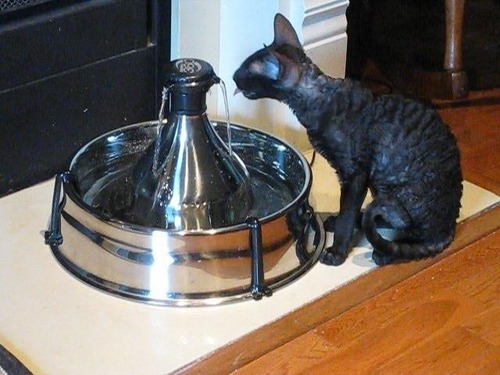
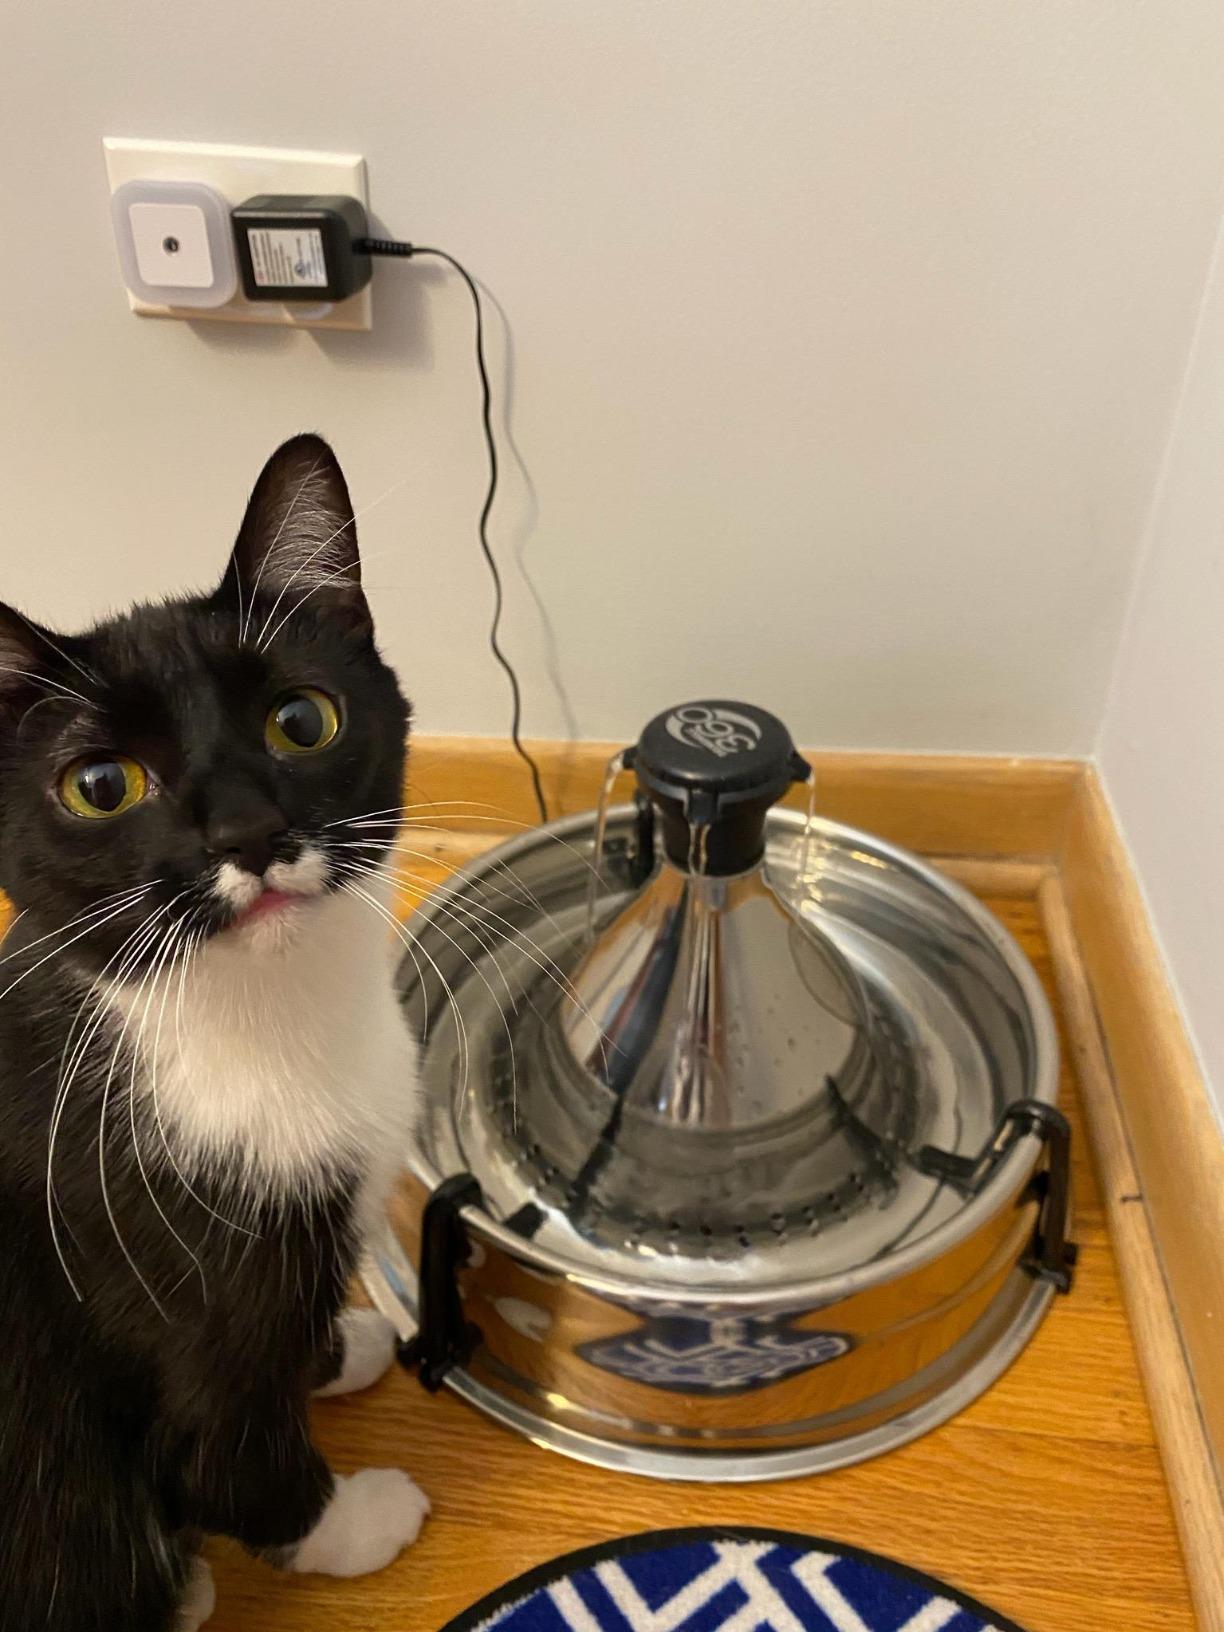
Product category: items_bowl
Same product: yes